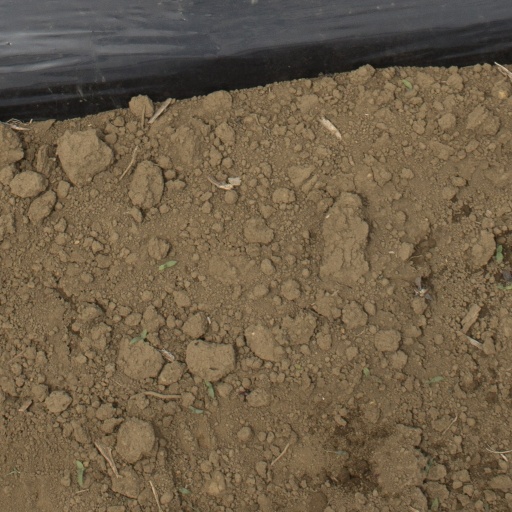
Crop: Jerusalem artichoke